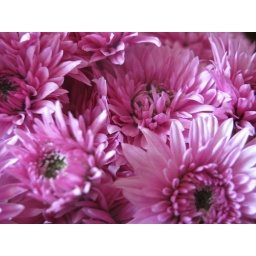
I can imagine laying in a bed of these under a big blue sky!